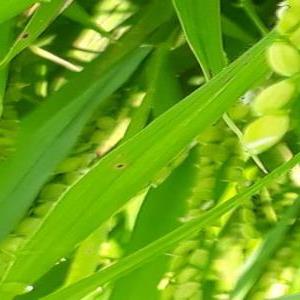
Disease: Brownspot